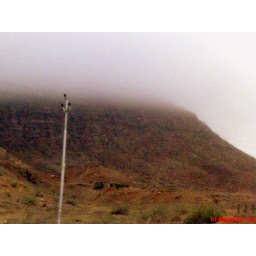
cloud covered mountain near Hub.